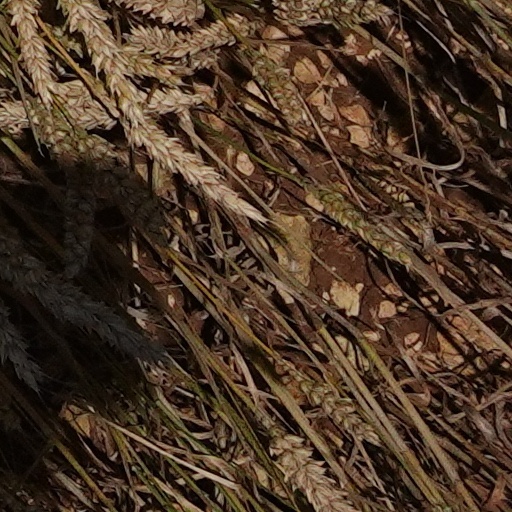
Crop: wheat